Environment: real
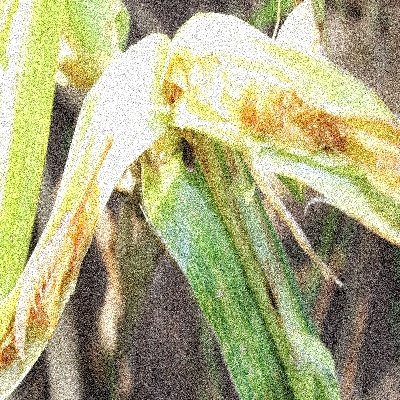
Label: fall_armyworm